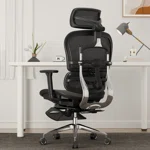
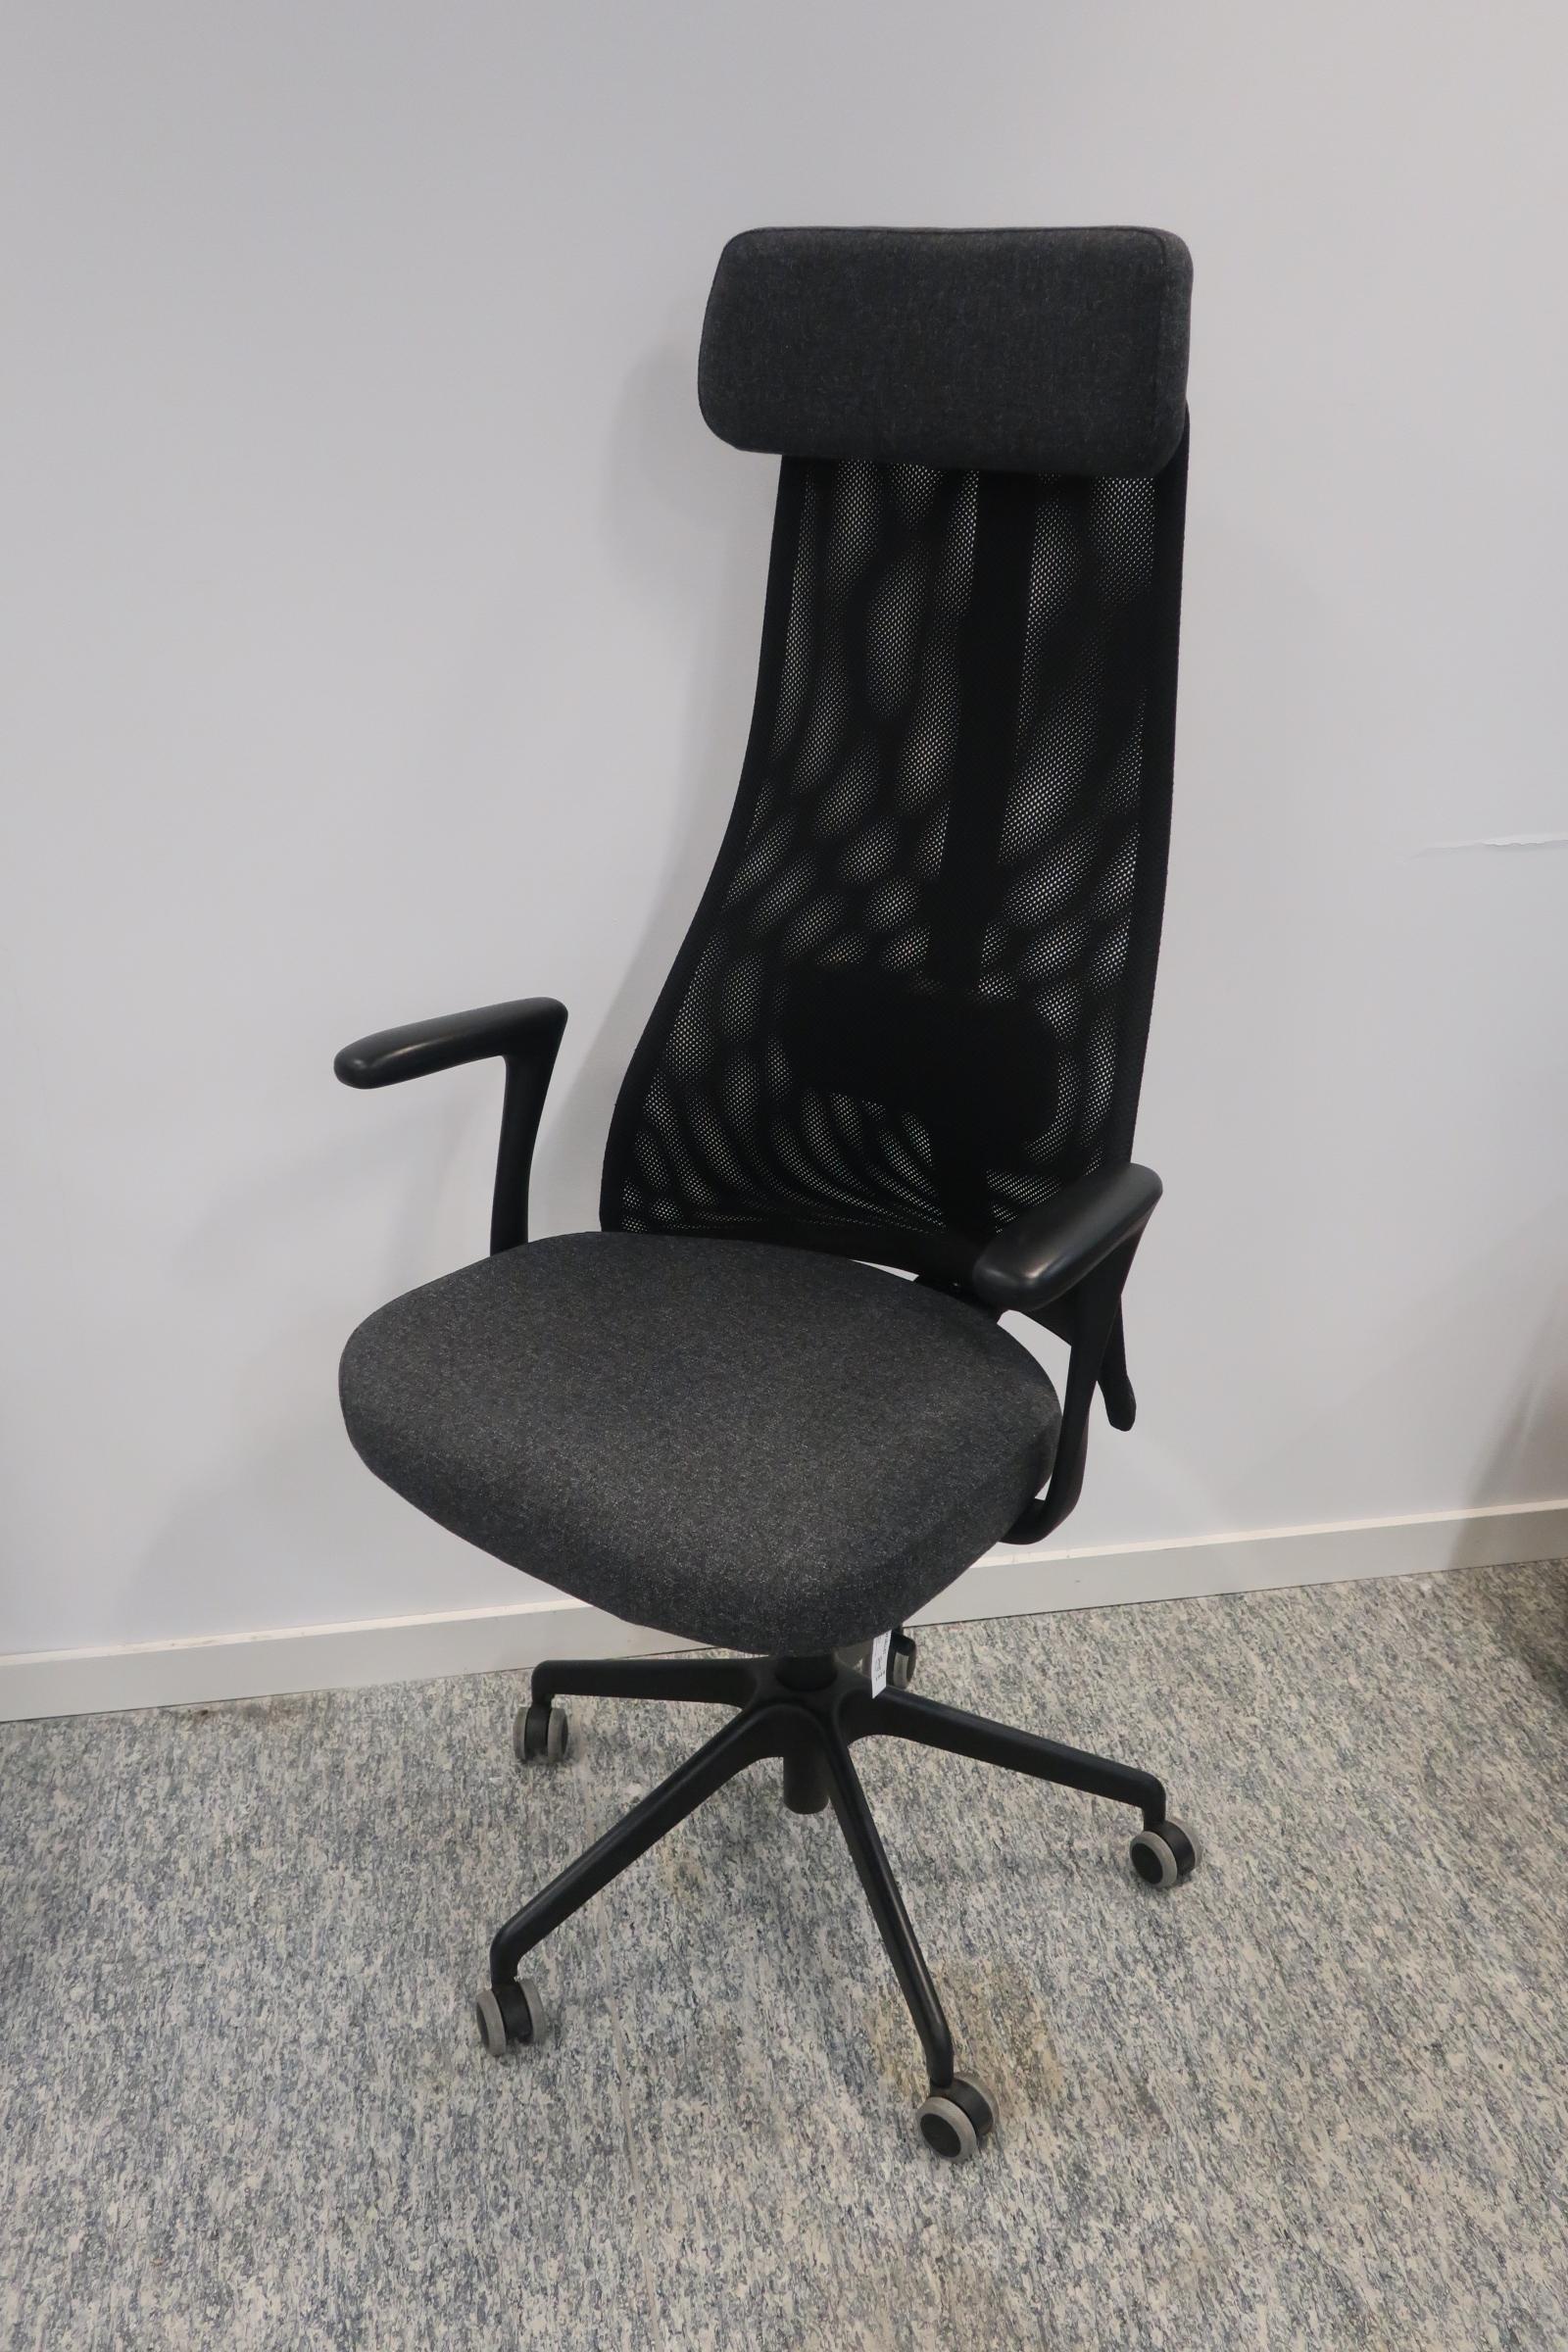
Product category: items_chair
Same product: no